Stealth (film)

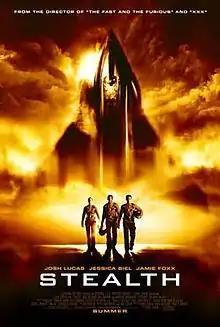
Theatrical release poster

Stealth is a 2005 American military science fiction action film directed by Rob Cohen, written by W. D. Richter, and starring Josh Lucas, Jessica Biel, Jamie Foxx, Sam Shepard, Joe Morton and Richard Roxburgh. The film follows three top fighter pilots as they join a project to develop an autonomous stealth aircraft.